Aérospatiale Alouette III

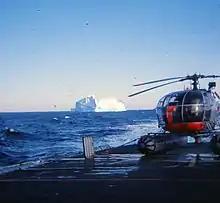
Danish Navy Alouette III on HDMS "Beskytteren" in 1977

Despite the closure of Aérospatiale 's own production line, the event was not the end of the type's manufacturing activity. Over 500 Alouette IIIs are recorded as having been manufactured under licence abroad in several countries, such as Romania, India, and Switzerland. Various versions of the Alouette III were also either licence-built or otherwise assembled by IAR in Romania (as the IAR 316), F+W Emmen in Switzerland, by Fokker and Lichtwerk in the Netherlands, and in India as the HAL Chetak. The Romanian IAR 316, was an Aérospatiale SA 316B Alouette III license produced from 1971 to 1987, with 250 made with about half for Romania and half for export. Additionally, Romania also developed the IAR 317 Airfox, an attack helicopter version of the IAR 316;at least one prototype was made and was debuted at the 1985 Paris Air Show.